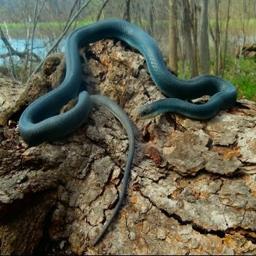
Animal: snakes